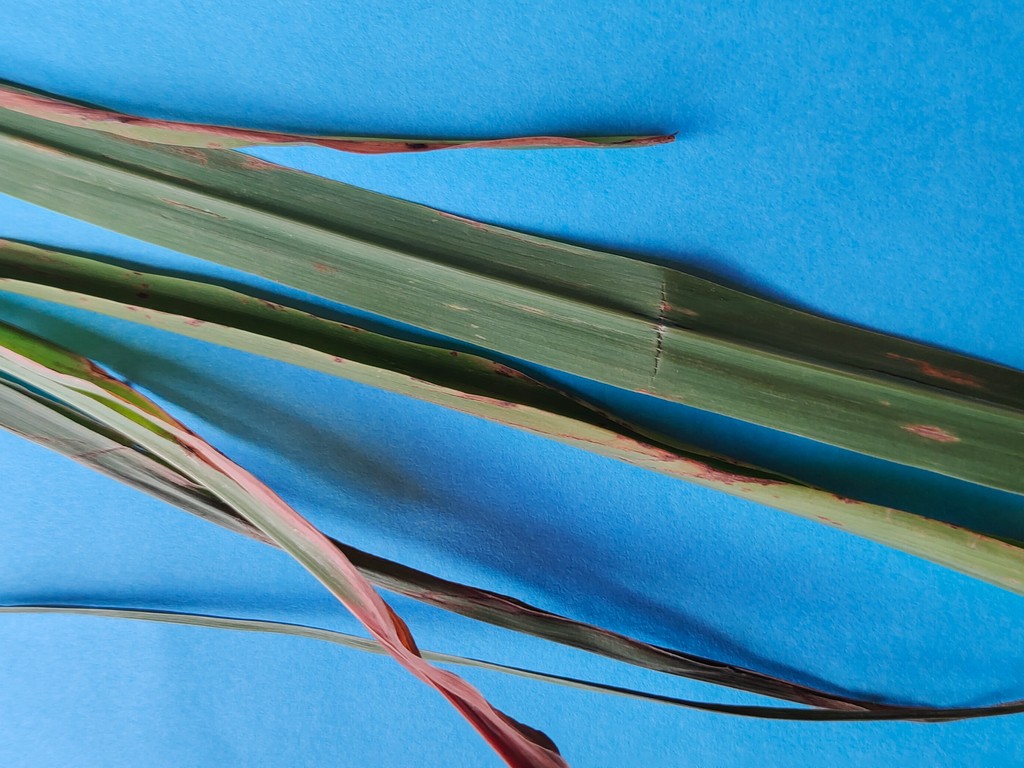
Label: Unhealthy